Vehicle registration plate

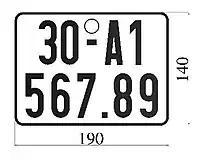
2020 standard template for motorbikes

Afghan registration plates primarily use Persian script text and numerals. The current version was introduced in 2004.